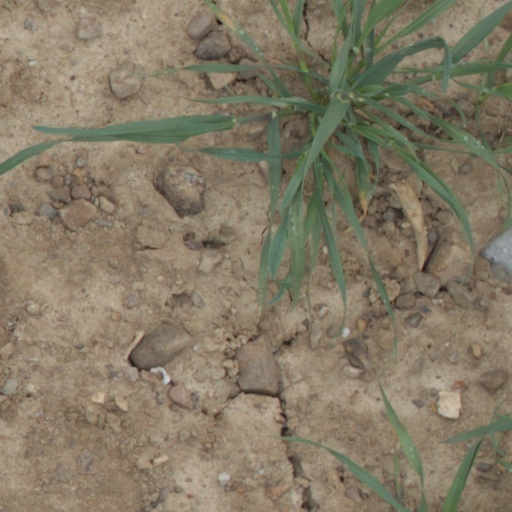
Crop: wheat